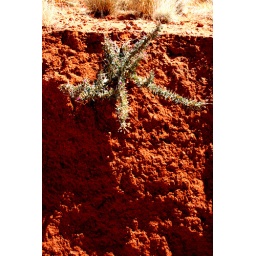
Thorn Bush in red sand